Eressea (video game)

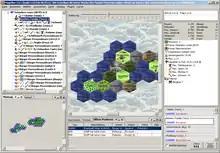
Screenshot of the game

Eressea is an open-ended multi-player computer moderated fantasy turn-based strategy game world for any number of players. Players interact with the game via email. As of August 2006, the game has over 900 players, and has had weekly turns since August 27, 1996.